Masa'ud Raphael Alfasi

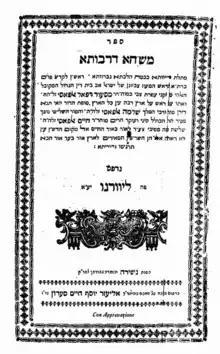
Title page of ""Mishḥa deRabuta""

He is the author of ""Mishḥa deRabuta"" (Oil of Anointing), a work containing notes on all four sections of Rabbi Joseph Karo's ""Shulchan Aruch"" (Leghorn, 1805). He was assisted by his two learned sons, Solomon (died 1801) and Ḥayyim (died 1783), the former being the author of a similar work, ""Kerub Mimshaḥ"" (The Anointed Cherub), Leghorn, 1859.